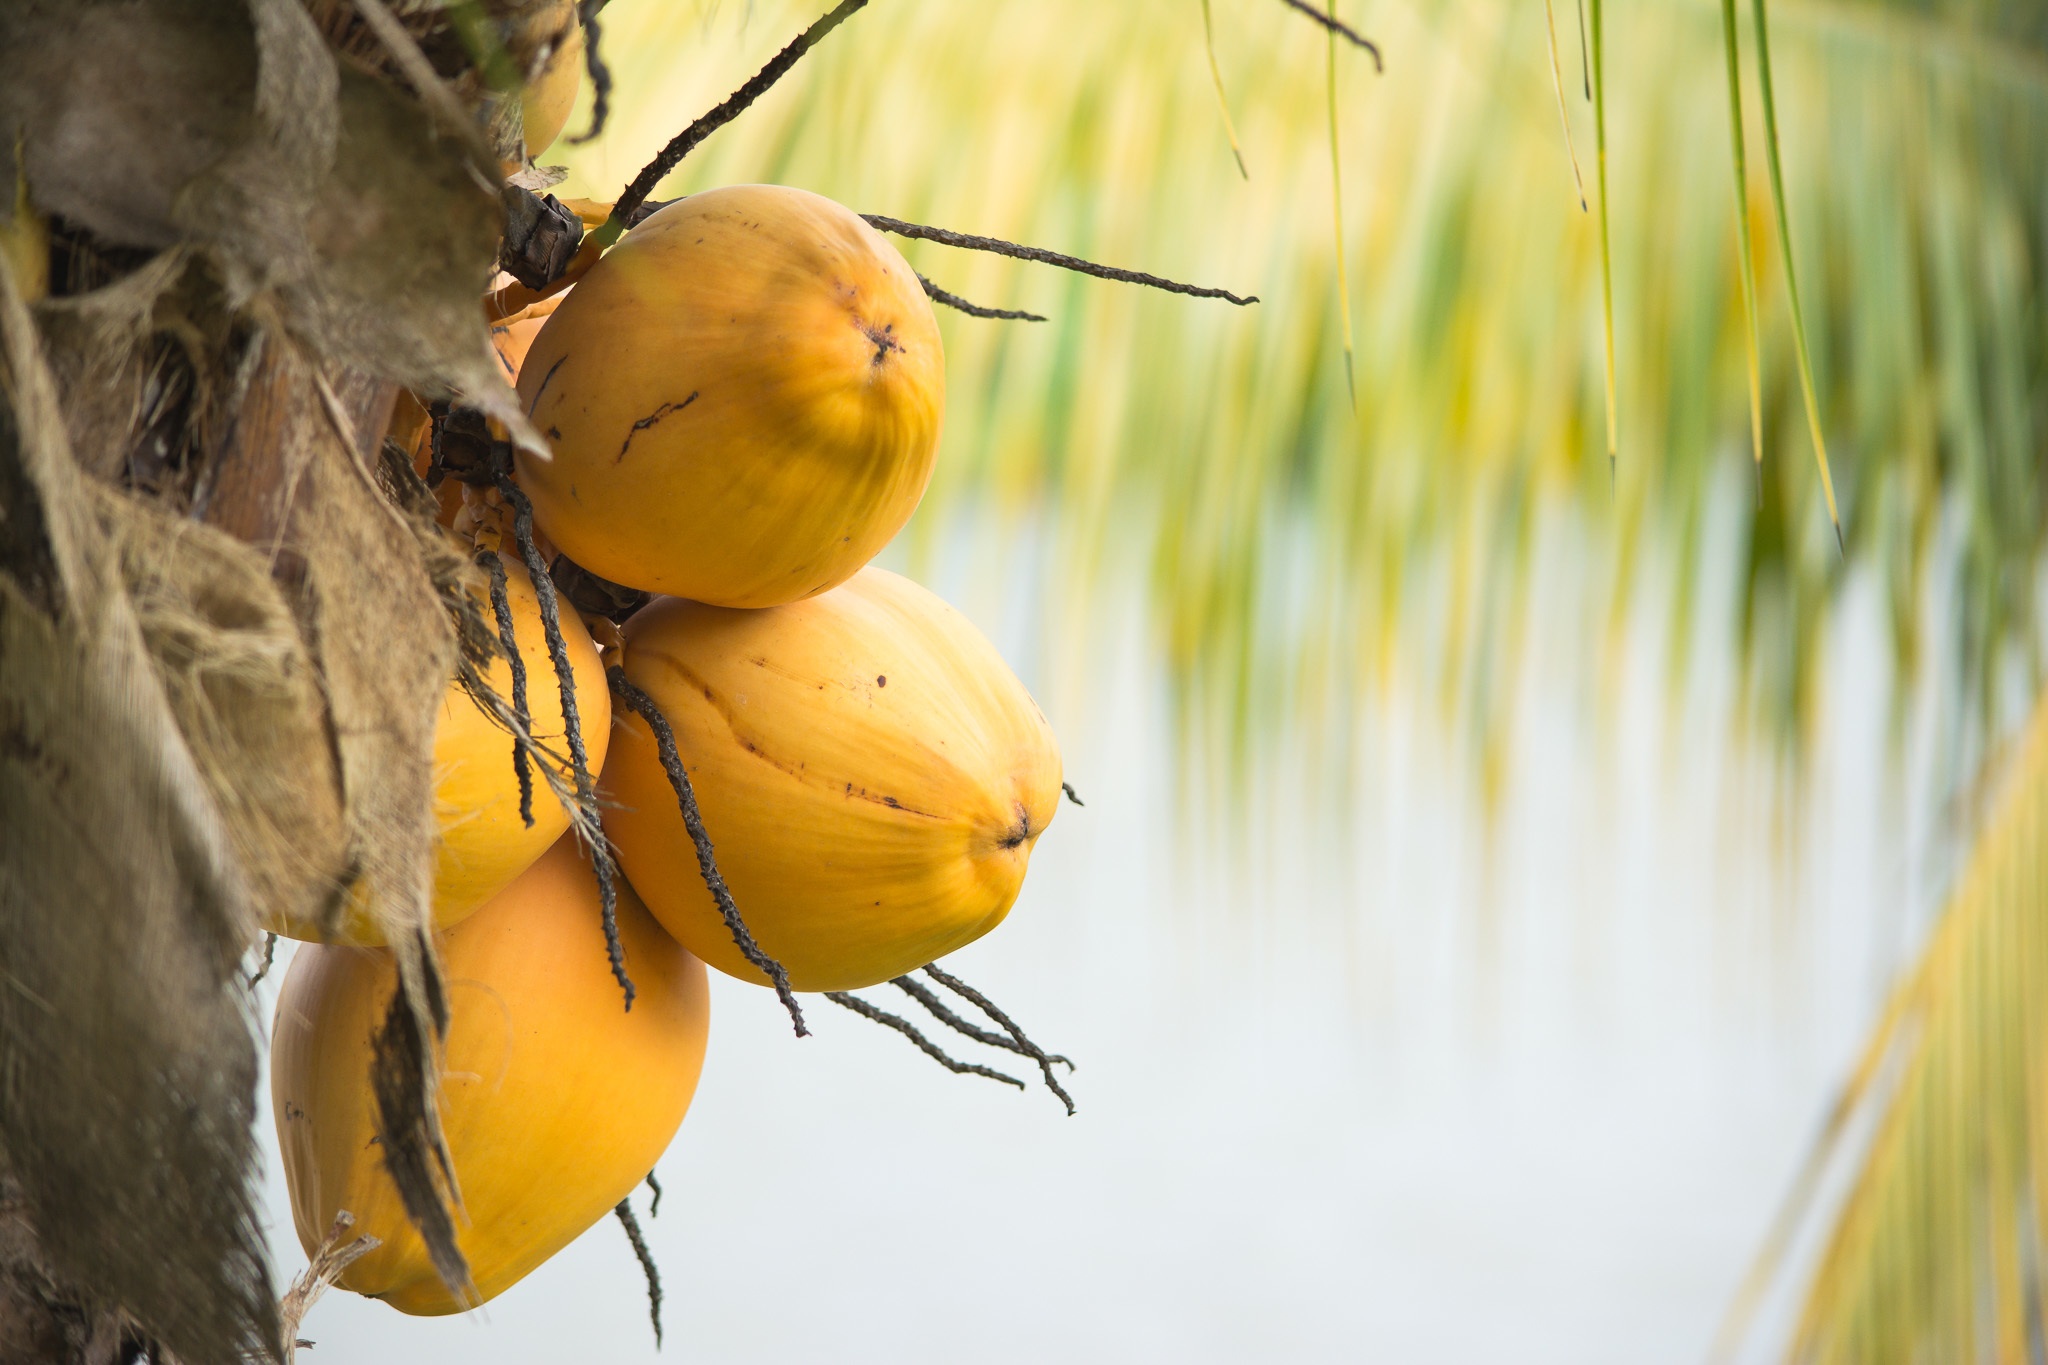
tree, water, nature, branch, bird, plant, sunlight, morning, leaf, flower, wildlife, food, spring, green, reflection, produce, autumn, botany, yellow, flora, season, close up, duck, macro photography